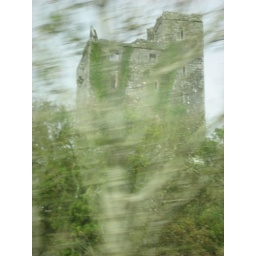
There was only one tree in front of this castle and i snapped the photo at just the right time.